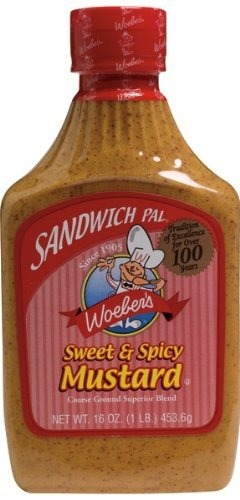
Item Name: Woeber's Sandwich Pal Sweet and Spicy Mustard, 16-Ounce (Pack of 6)
Value: 96.0
Unit: Ounce

Price: 6.775